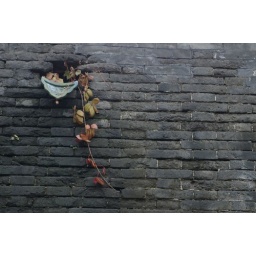
This drain on an internal wall of the Imperial Palace (Gugong) in Shenyang had a plant growing out of it.